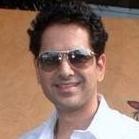
Age: 28